Baseball Girl

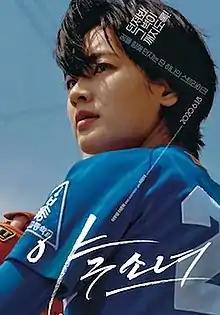
Theatrical release poster

Baseball Girl is a 2019 South Korean drama sports film written and directed by Choi Yoon-tae, starring Lee Joo-young, Lee Joon-hyuk, Yeom Hye-ran, Song Young-kyu and Kwak Dong-yeon. It was released in theaters on June 18, 2020.